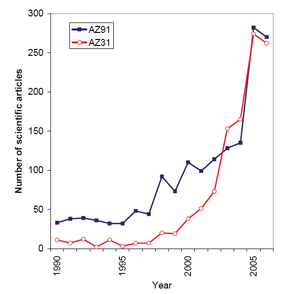
Nombre d'articles scientifiques dont le résumé contient les termes AZ91 ou AZ31. Comptages effectués d'après la base de données Cambridge Scientific Abstracts.